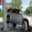
Label: automobile